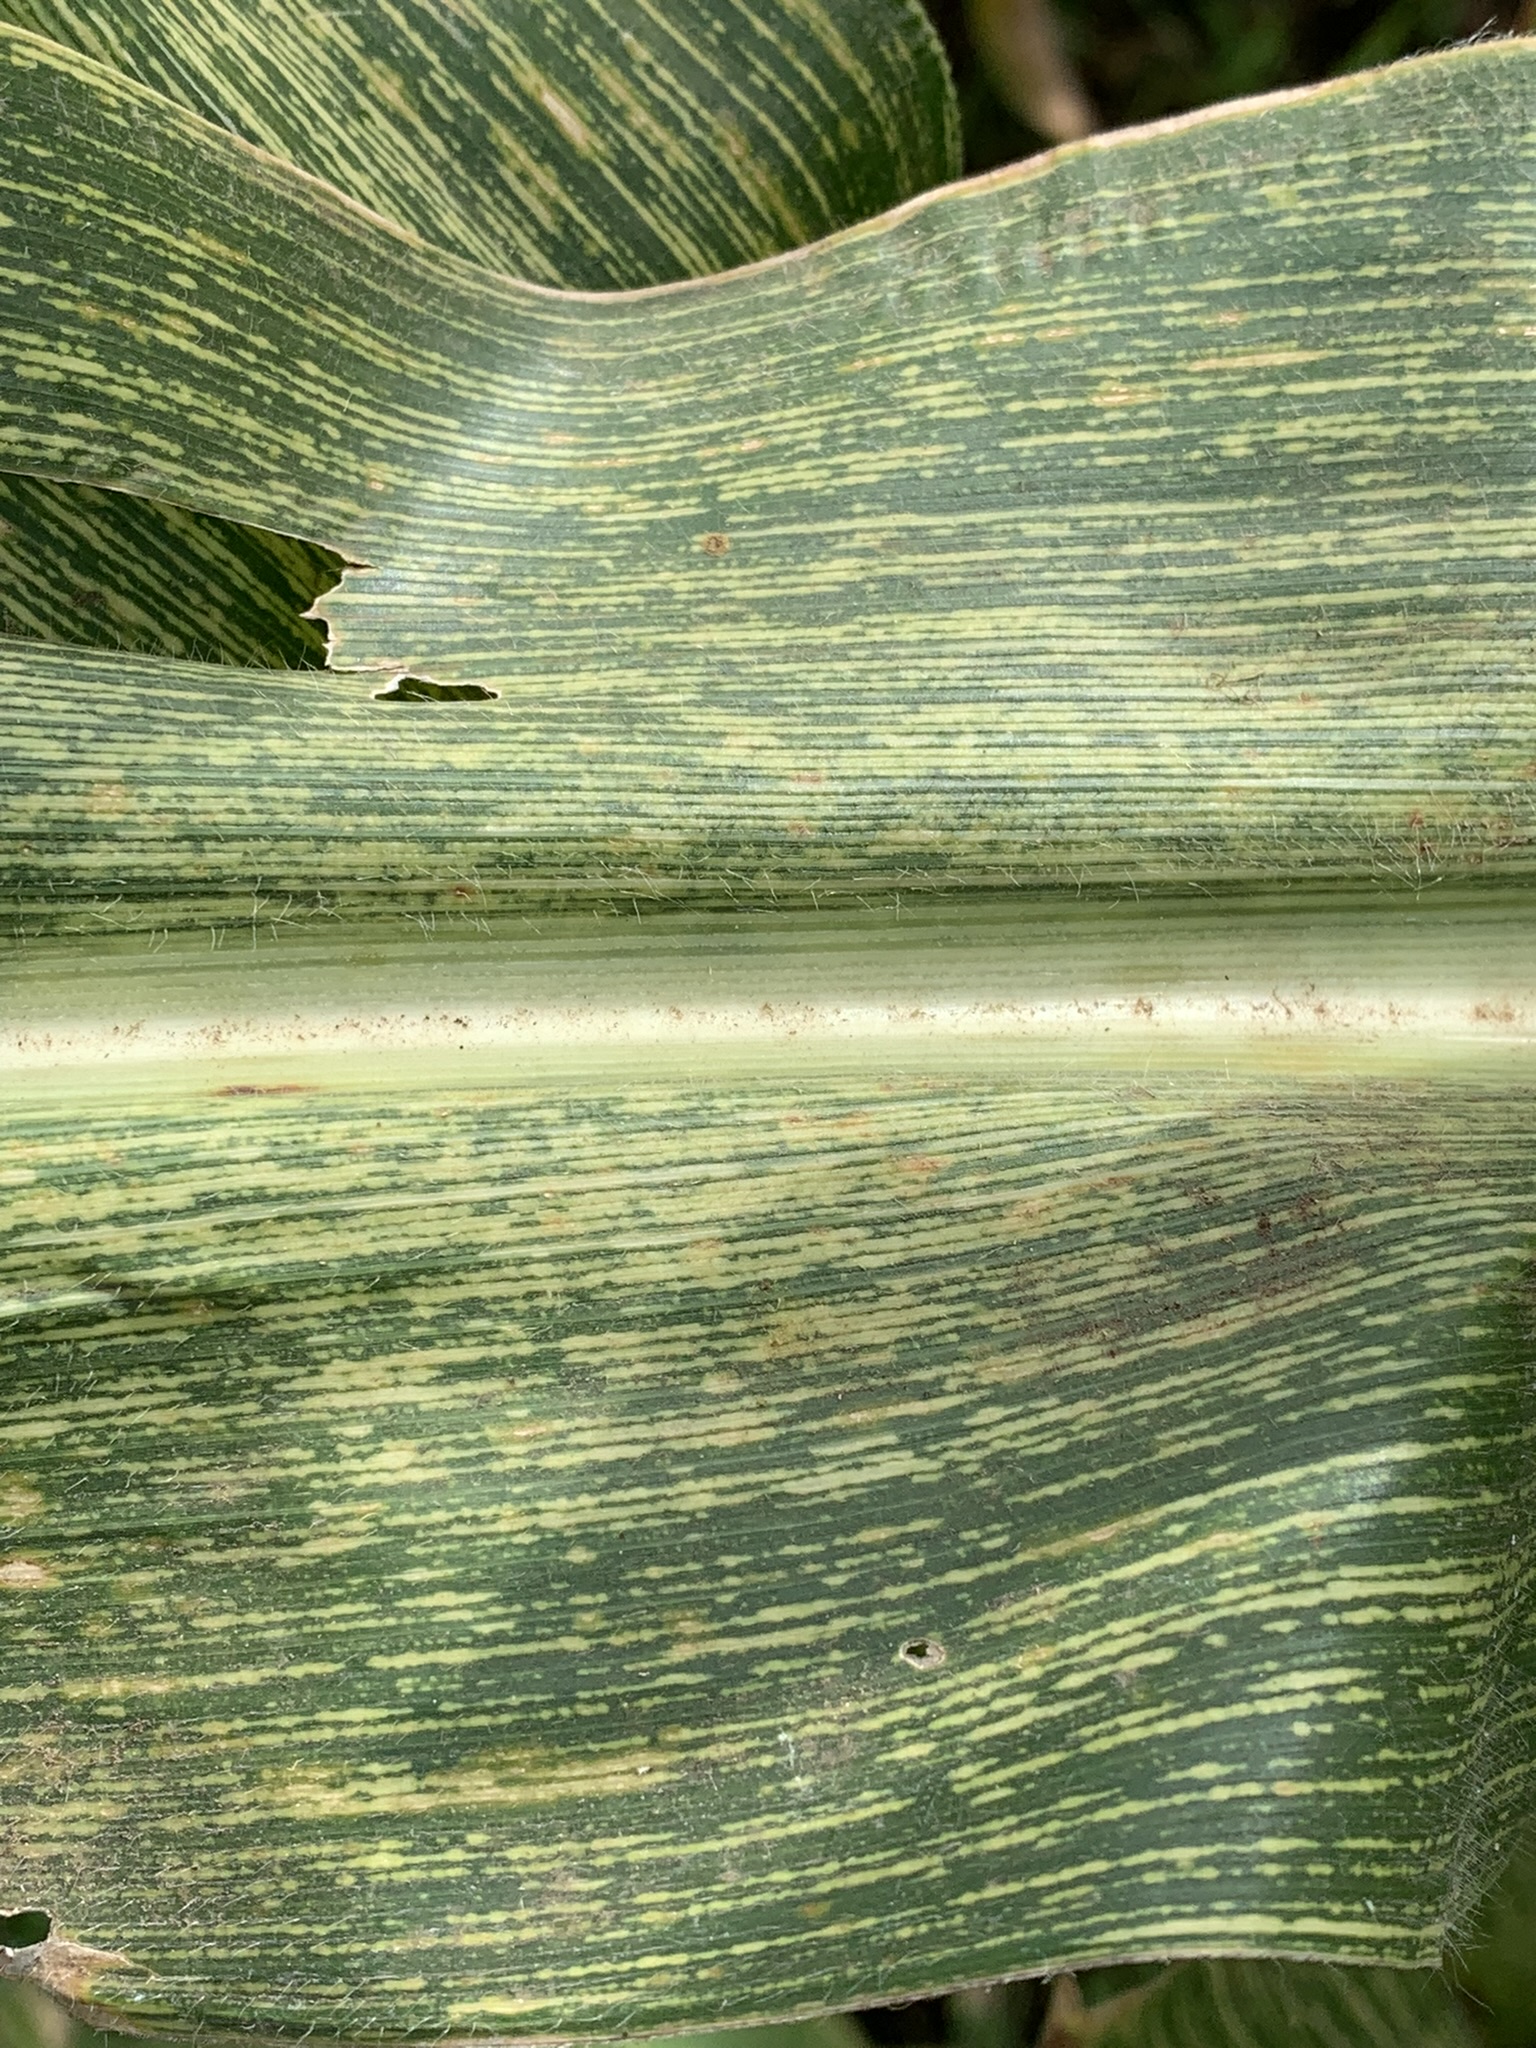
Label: MSV